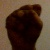
The image shows a hand gesture representing the letter 'S' in Indian Sign Language.